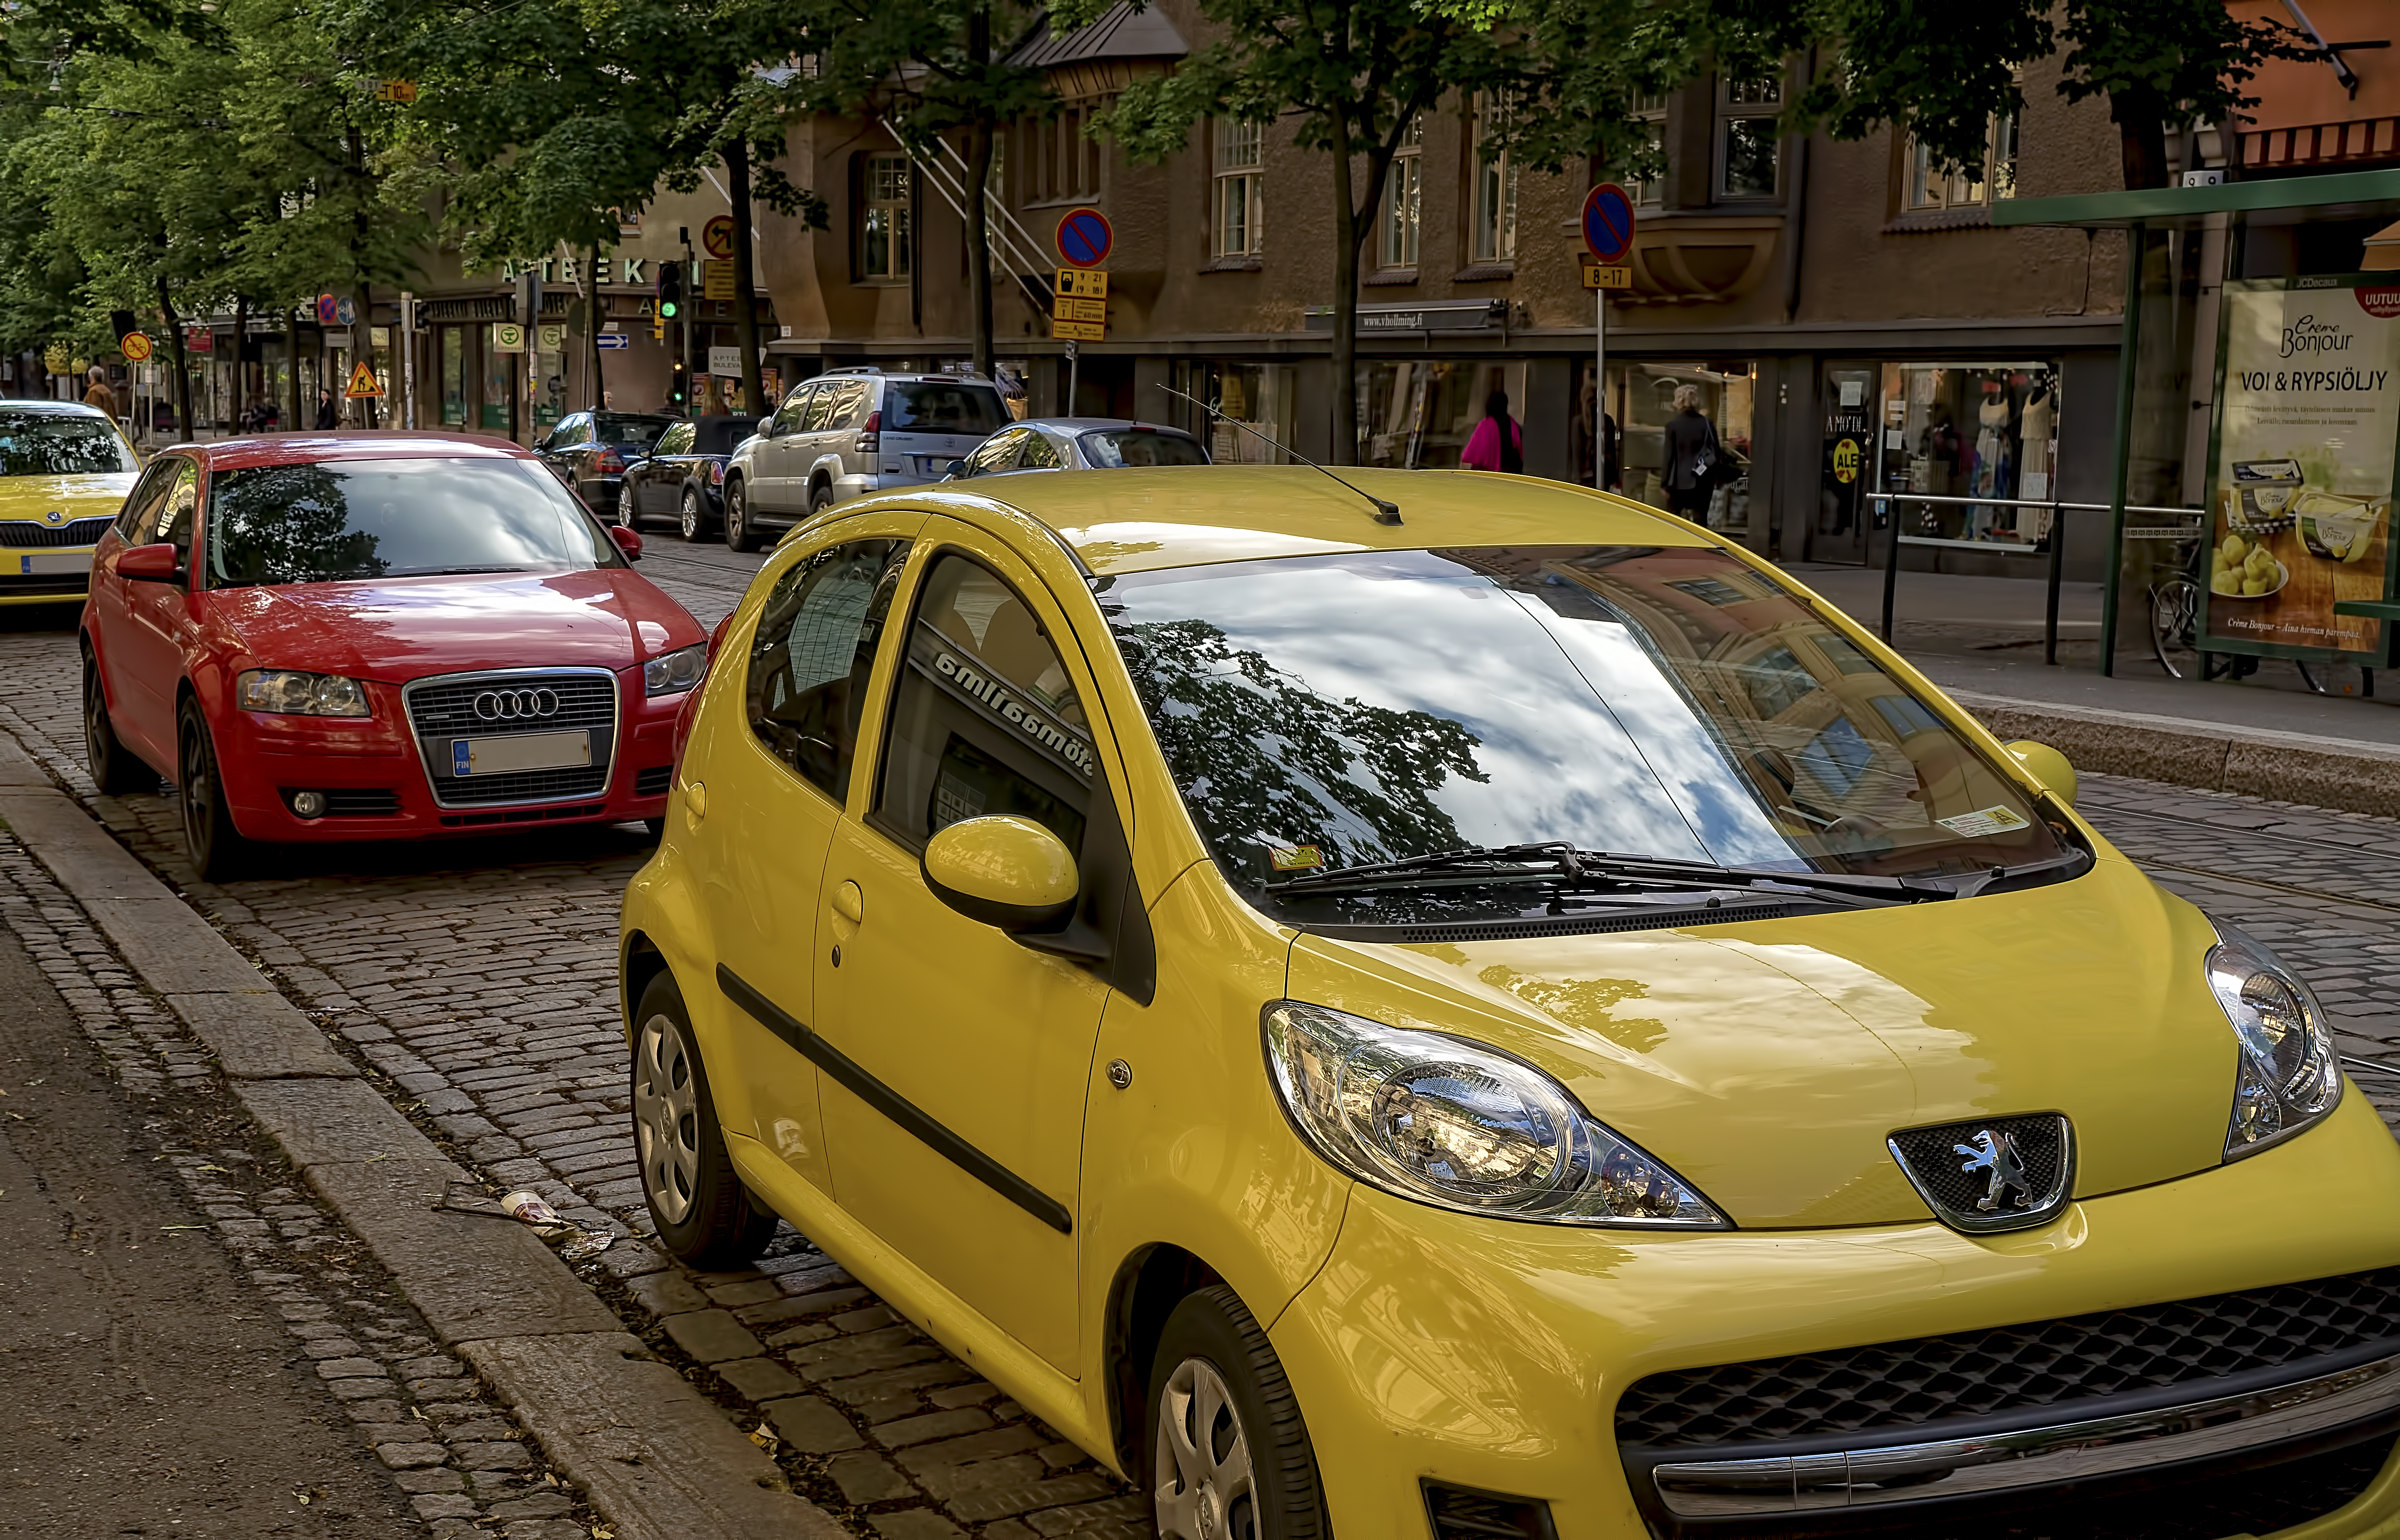
street, red, yellow, cool image, cars, finland, helsinki, cool photo, i, bulevardi